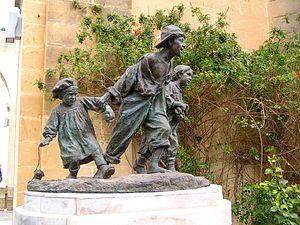
Antonio Sciortino était un sculpteur maltais dont l'œuvre reflète plusieurs mouvements, du réalisme au futurisme, ainsi que l'influence d'Auguste Rodin. Il étudia et travailla à Rome où il dirigea la British Academy of Arts et, de 1937 à sa mort, il fut conservateur du National Museum of Fine Arts de Malte.